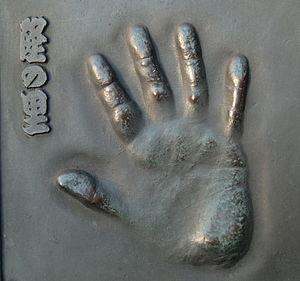
Voici la liste officielle de tous les lutteurs sumo qui ont atteint le rang de yokozuna, le plus haut rang de ce sport. D'autres yokozuna ont pu exister à des périodes antérieures, mais n'apparaissent pas dans la liste officielle commencée en 1789.